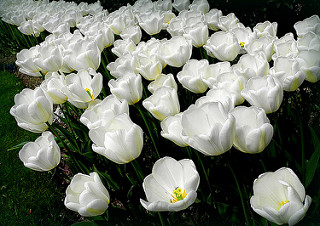
Flower: tulip